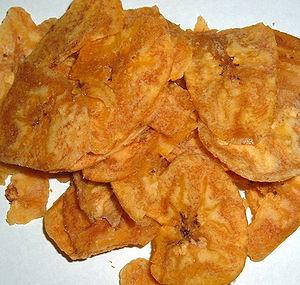
La banane plantain est une espèce hybride de plante de la famille des Musaceae. Comme la banane dessert, elle est un sous-groupe de l'espèce Musa ×paradisiaca issue à l'origine du croisement entre Musa acuminata et Musa balbisiana.